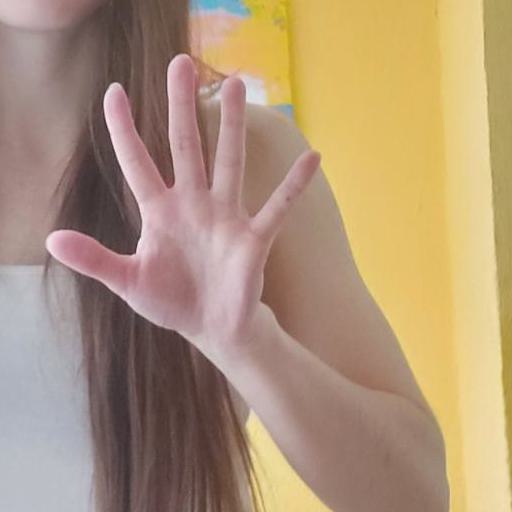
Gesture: palm